Kanata, Ontario

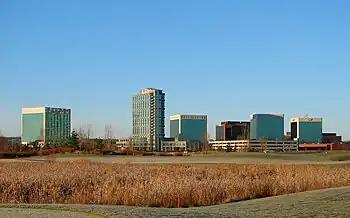
Kanata Research Park and Brookstreet Hotel with Marshes Golf Club in foreground

Kanata North Business Park: Frequently referred to as Silicon Valley North during the late 1990s, this area is bounded by Terry Fox Drive to the north, Herzberg Road to the east, March Road to the south and Goulbourn Forced Road to the west. Many high-tech companies reside in this area including MacDonald, Dettwiler and Associates, BlackBerry, Nokia, Dell, Mitel, Bridgewater Systems, Solace, AMD, Protecode, Inphi Corporation, Ciena, and Cisco. The 18-story, luxury Brookstreet Hotel is in the middle of the Kanata Research Park, surrounded by the first of two urban 18-hole golf courses, called the Marshes Golf Club. Unlike the members-only Kanata Lakes Golf & Country Club, the Marshes Golf Club is open to the general public.